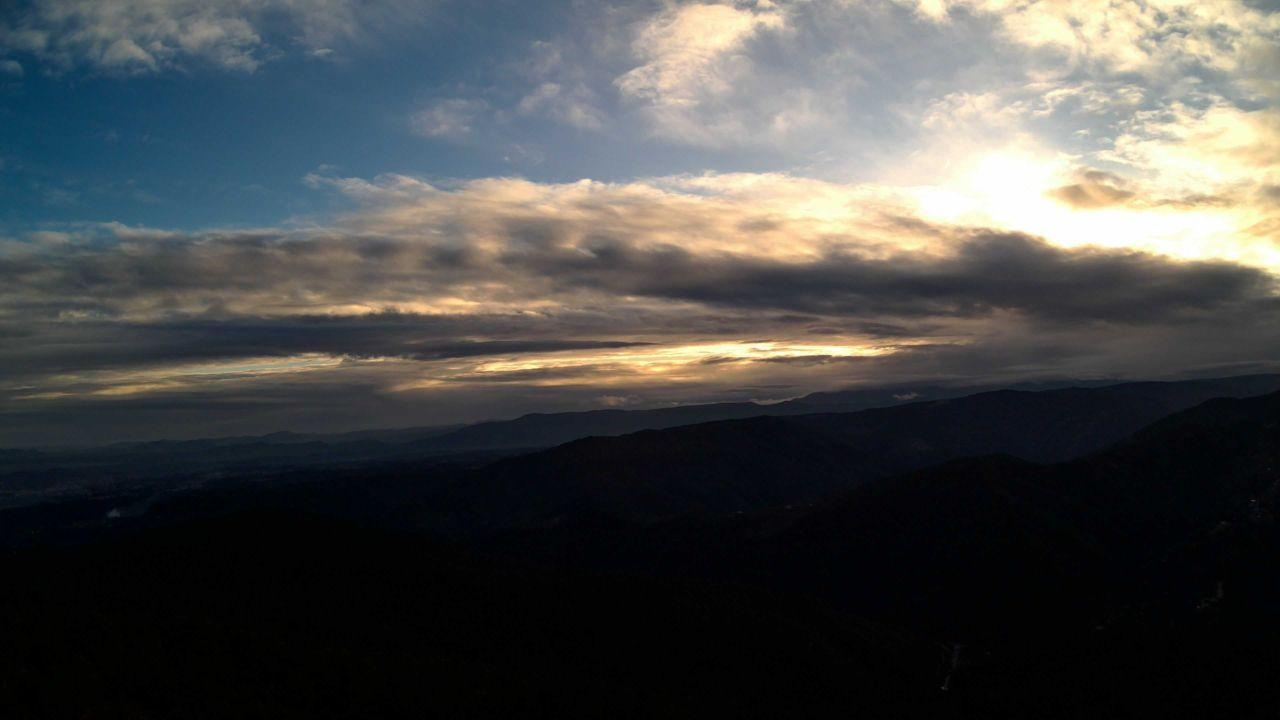
Fire: no
Smoke: yes